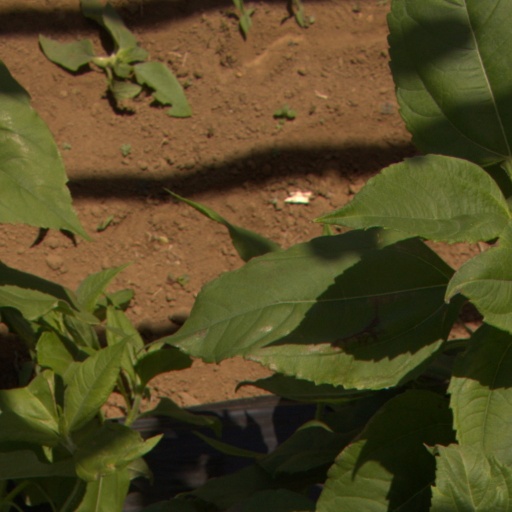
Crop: Jerusalem artichoke